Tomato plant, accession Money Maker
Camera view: bottom (45 deg); turntable rotation: 330 degrees
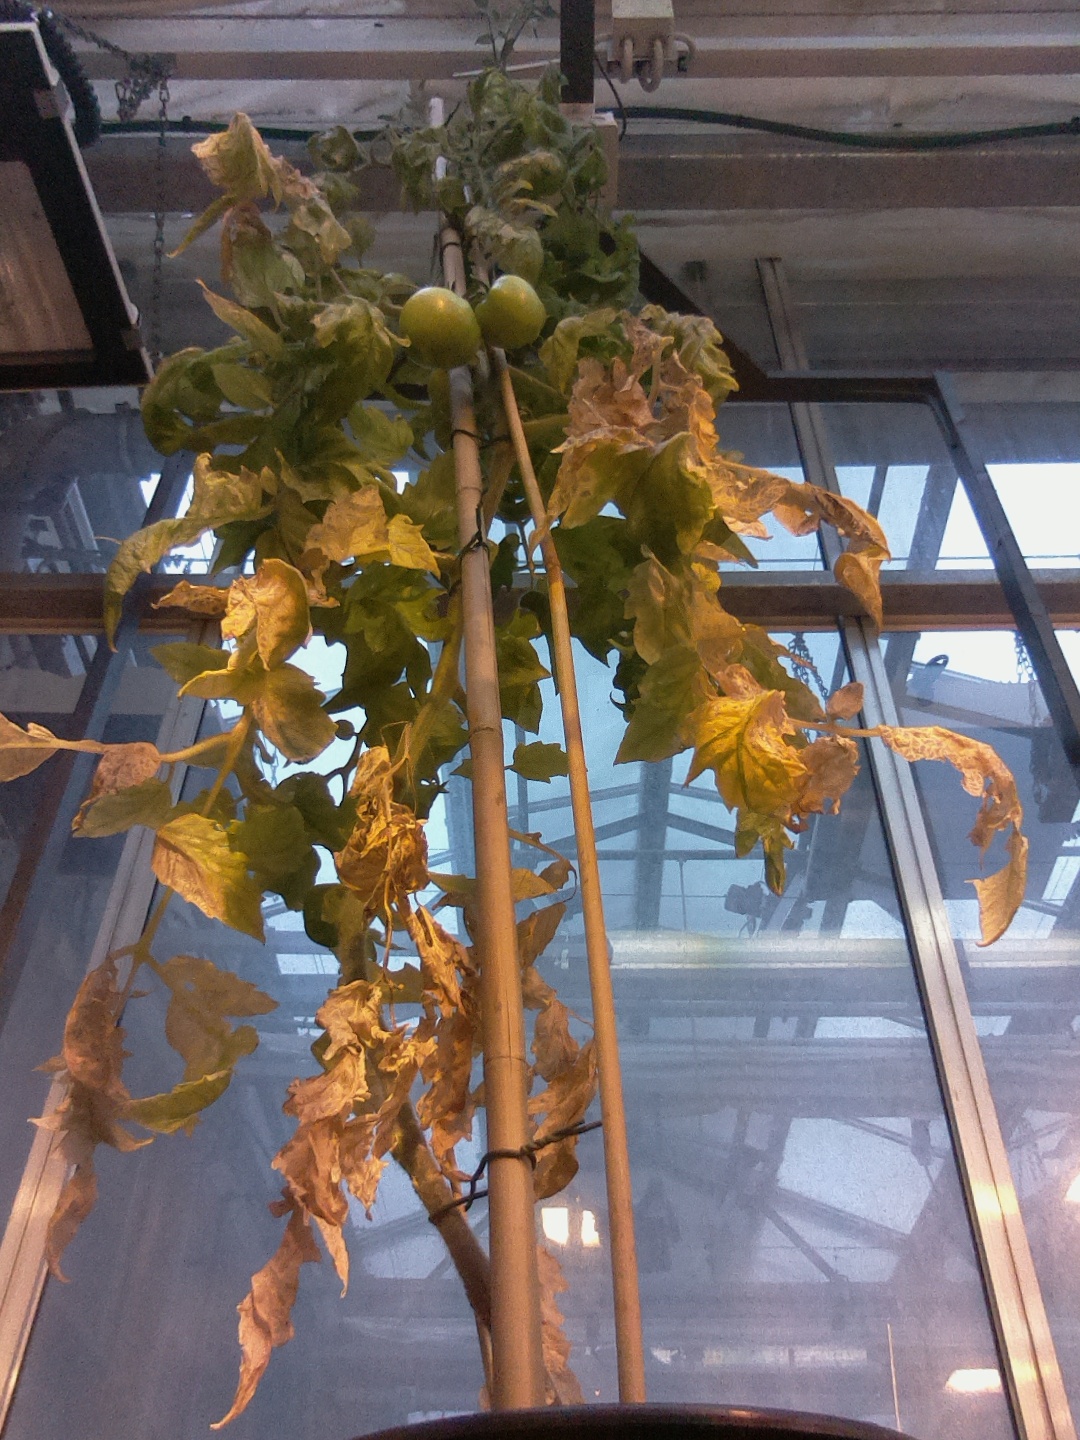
BBCH growth stage 81: 10%-20% of fruits show typical fully ripe color